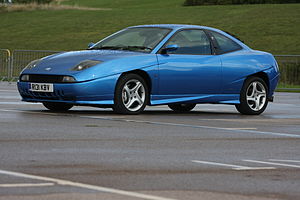
Fiat Coupé / Tekniske data
Fiat Coupé 20V Turbo (1996–2000)
Fiat Coupé, som af fabrikanten blev markedsført under navnet Coupé Fiat, var en kompakt sportsvogn fra Fiat Automobiles. Bilen var i produktion fra april 1994 til september 2000, og gik under udviklingsprocessen også under navnet Coffango. Teknisk set var Coupé baseret på den lille mellemklassebil Fiat Tipo. På grund af sit usædvanlige design hører bilen mere end 15 år efter at produktionen er ophørt til de mest eftertragtede youngtimers.